Presles-en-Brie

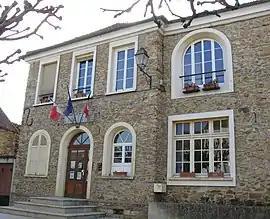
The town hall in Presles-en-Brie

Presles-en-Brie is a commune in the Seine-et-Marne department in the Île-de-France region in north-central France.